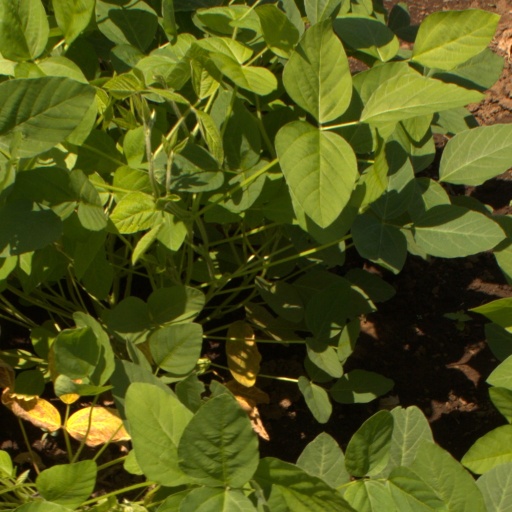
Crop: soybean